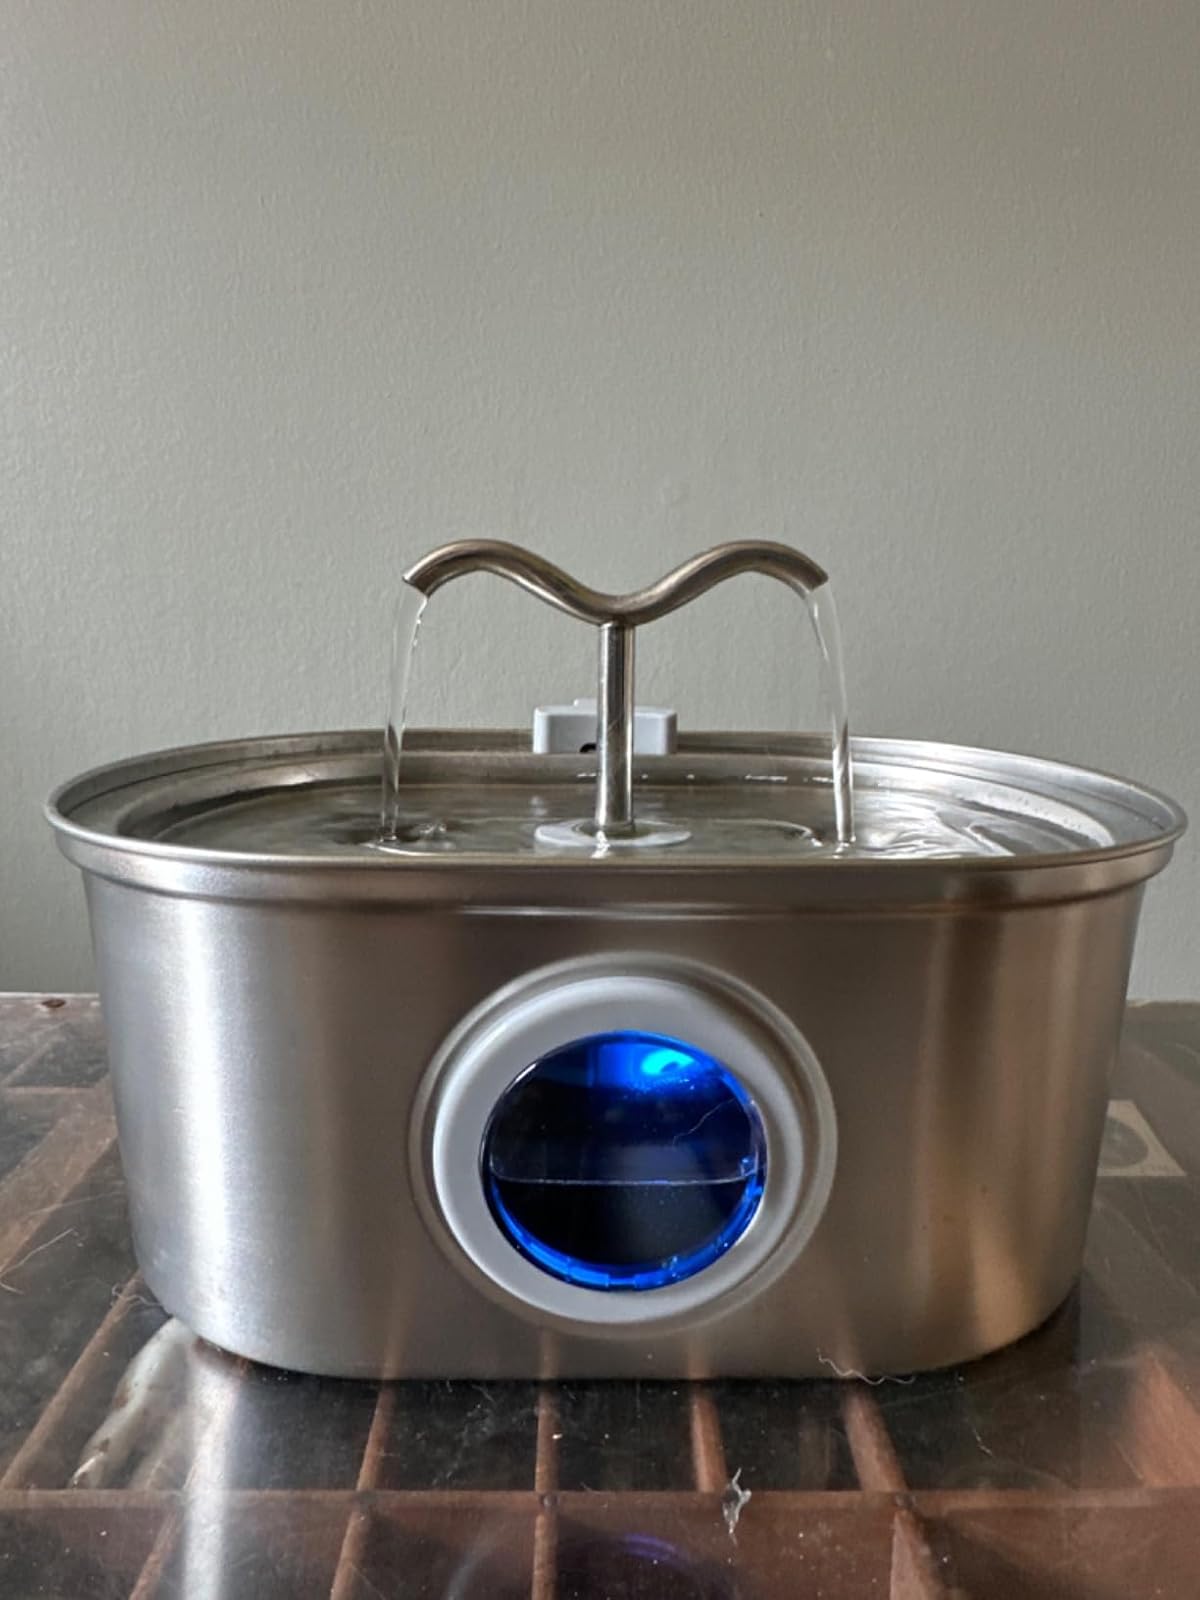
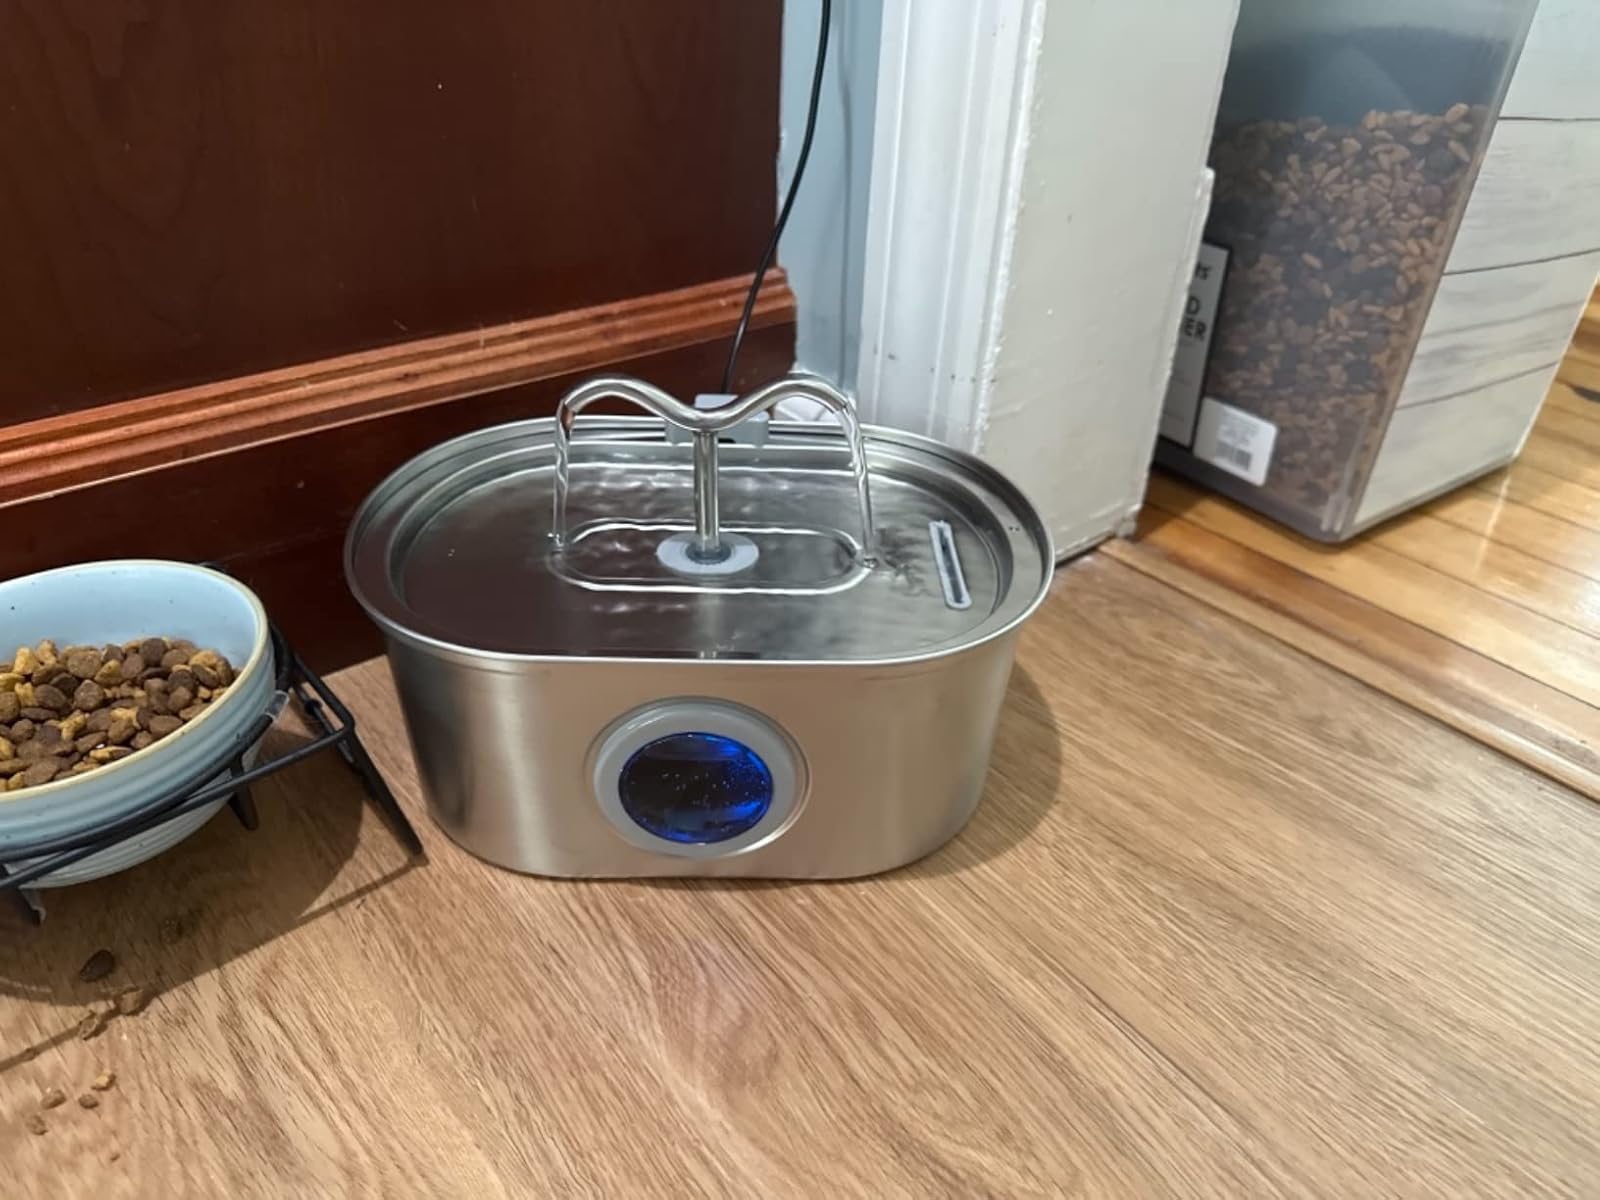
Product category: items_bowl
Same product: yes